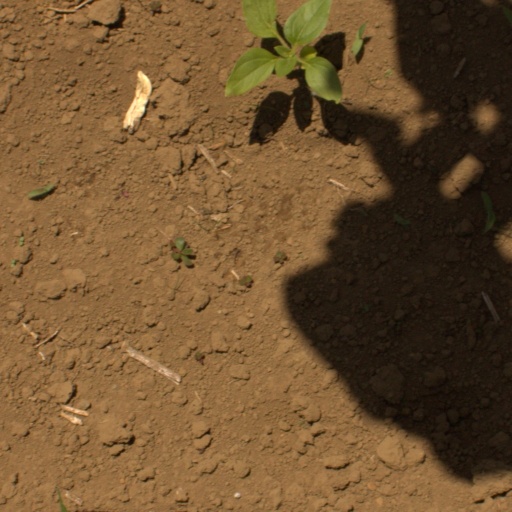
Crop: Jerusalem artichoke